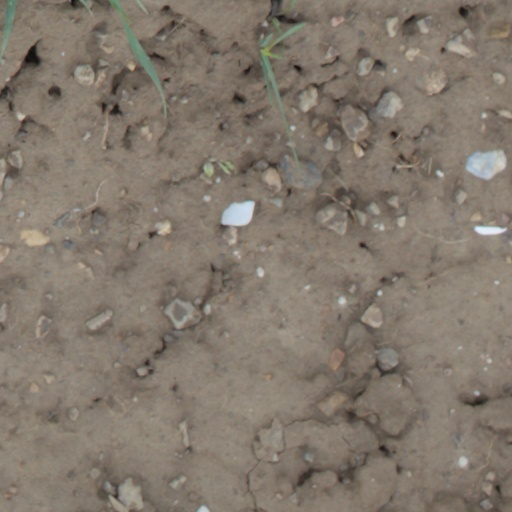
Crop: wheat